Center Parcs UK and Ireland

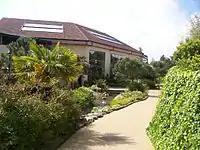
Elveden Forest Village Square South

Two years later, in 1989, a second village was added, at Elveden Forest. It makes up a small area of Thetford Forest west of the B1106 road and near the town of Brandon in Suffolk, England. It is named after the nearby village of Elveden.